1932–33 Port Vale F.C. season

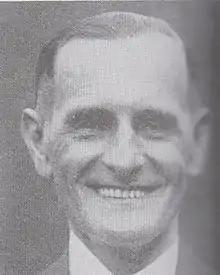
Manager Tom Holford.

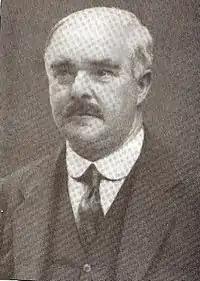
Chairman Frank Huntbach was pleased the club's finances.

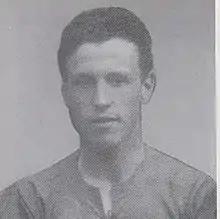
Club record goalscorer Wilf Kirkham.

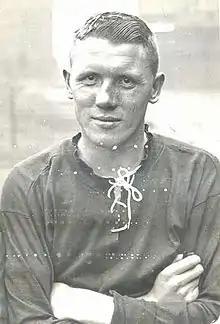
Midfielder Jack Round.

The pre-season worries over the Great Depression saw ticket prices reduced, as the Old Recreation Ground's capacity was increased, and a radio-gramophone broadcaster with four loudspeakers was installed. New signings included Bradford Park Avenue outside-left Bob Morton and Cardiff City left-half Jimmy McGrath.